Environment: real
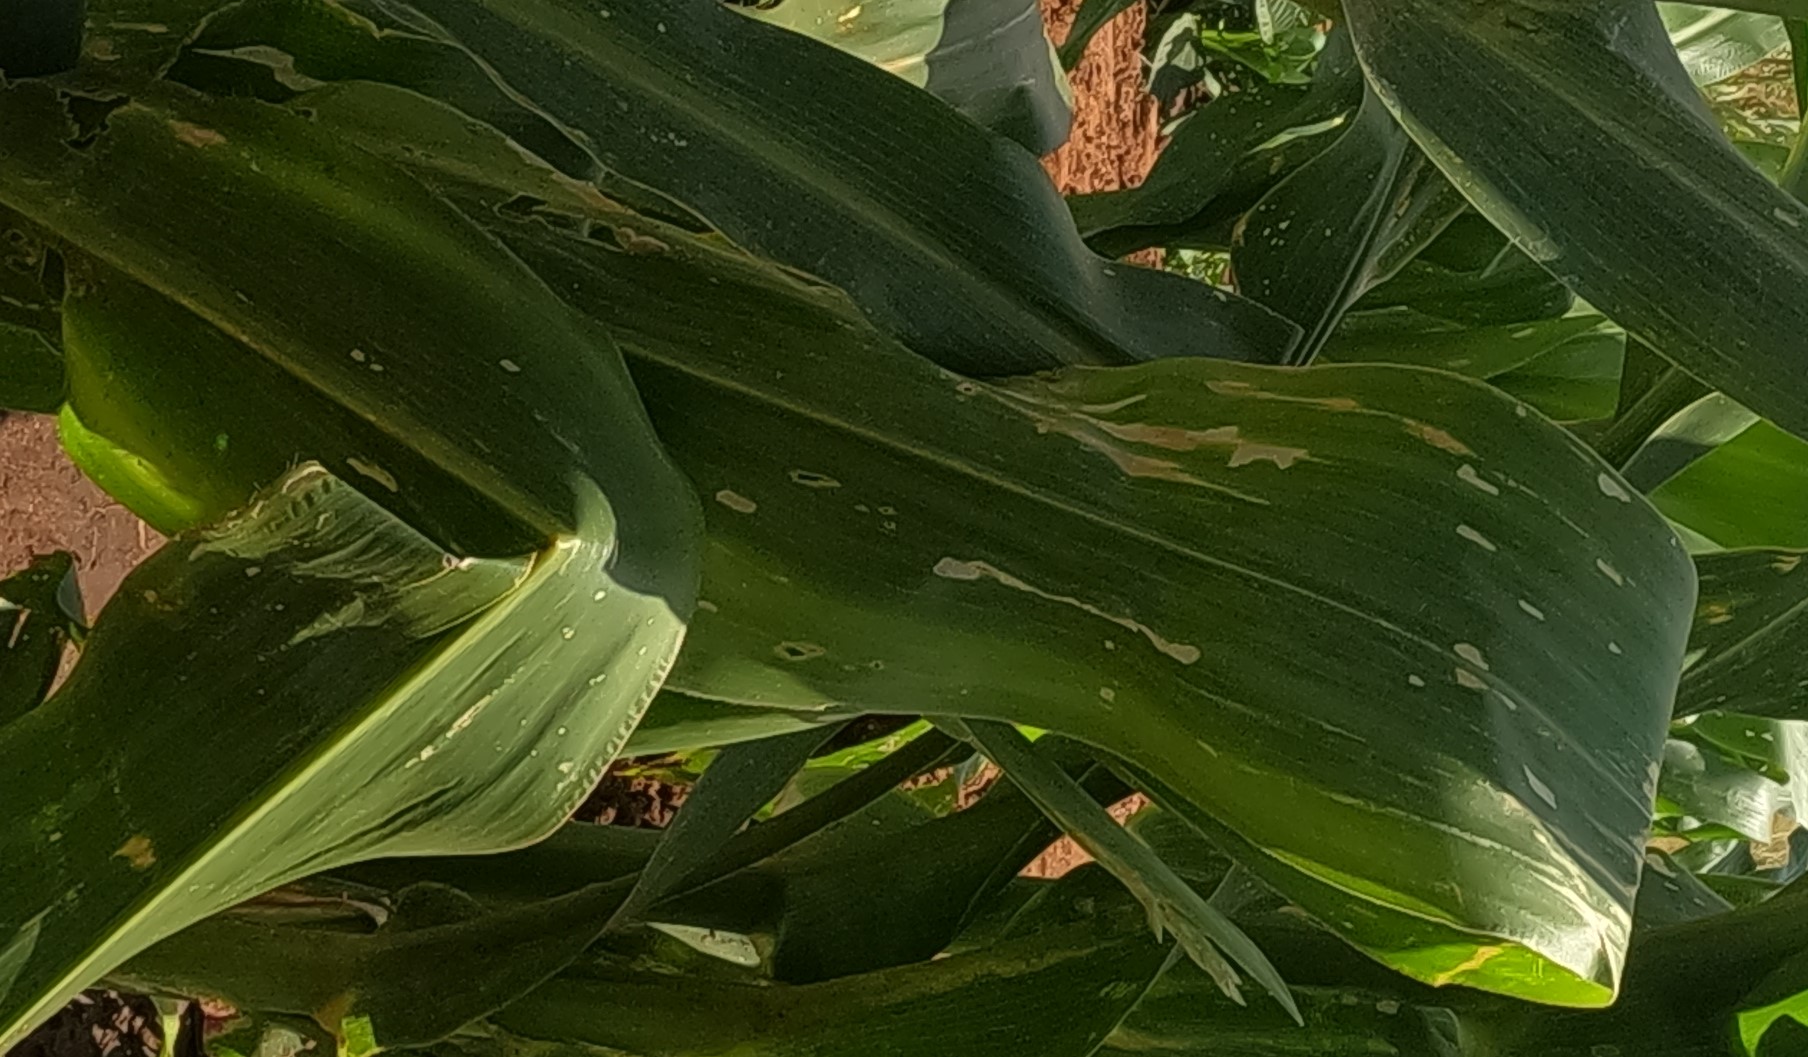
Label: fall_armyworm